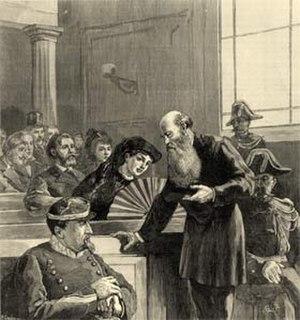
Kropotkine au ""Procès des 66"", impliquant 66 militants anarchistes, est une affaire politique jugée devant le tribunal correctionnel de Lyon le 8 janvier 1883."
Le Procès des 66 ou Procès des anarchistes de Lyon, impliquant 66 militants anarchistes, est une affaire politique jugée devant le tribunal correctionnel de Lyon le 8 janvier 1883.
Pierre Alexeïevitch Kropotkine, né le 9 décembre 1842 à Moscou et mort le 8 février 1921 à Dmitrov près de Moscou, est un géographe, explorateur, zoologiste, anthropologue, géologue et théoricien du communisme libertaire.